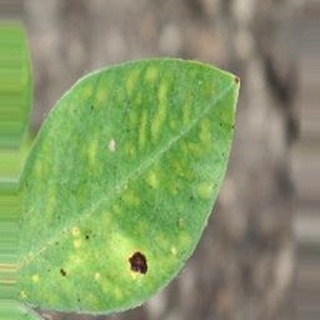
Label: groundnut_late_leaf_spot